Stibb

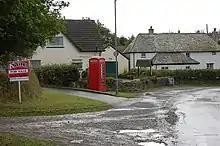
Stibb

Stibb (Cornish: ) is a hamlet near Bude in Cornwall, England, United Kingdom.